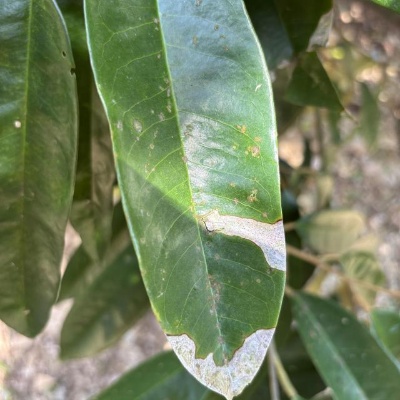
Label: Leaf_Blight